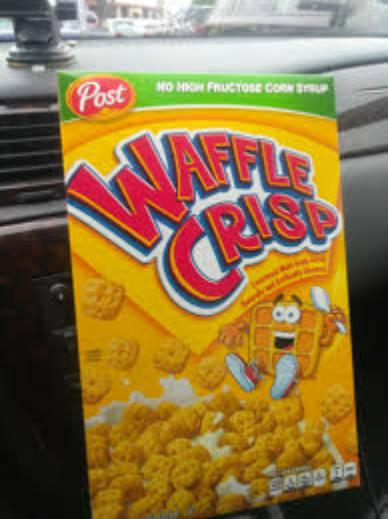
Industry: Food